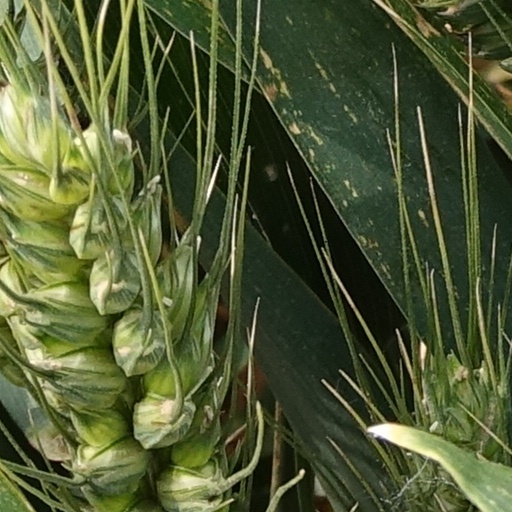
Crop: wheat